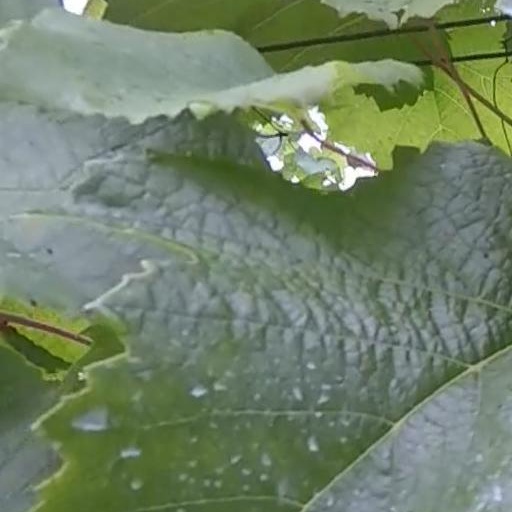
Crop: grape